Moggaliputta-Tissa

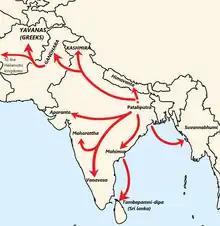
Map of the Buddhist missions during the reign of Ashoka.

The final part of the "Samantapāsādikā's" background narrative tells the story of how Moggaliputtatissa organized nine different missions to spread the "sasana" (the Buddha's dispensation) to the following "border regions" where it would be "firmly established":""